Governor Stoneman Adobe, Los Robles

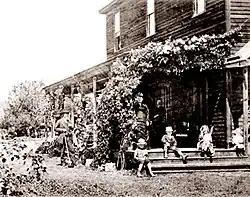
Governor Stoneman Adobe, Los Robles

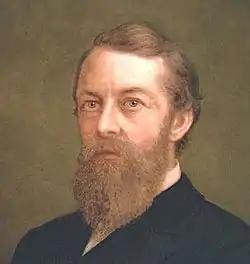
Official portrait of Governor George Stoneman

Governor Stoneman Adobe, Los Robles was the home of George Stoneman, the 15th Governor of California, from January 10, 1883, to January 8, 1887. The home was built in 1876 on his 400-acre estate, that was on the former Rancho San Pascual, present-day San Marino, California. The location was designated a California Historic Landmark (No. 669) on December 1, 1958. Nothing remains of the home as it was destroyed in a fire, which was rumored to have been started by one of his political enemies. George Stoneman was a general in the Union Army in the American Civil War, who led the last cavalry raid of the war. After the war, Stoneman moved to California, the place of which he had dreamed since his service as a young officer before the war. He and his wife settled in the San Gabriel Valley on a estate called "Los Robles". He was appointed as a state railroad commissioner, serving from 1876 to 1878. In 1882, Stoneman was elected governor of California as a Democrat and served a single four-year term. He was not renominated by his party for a second term. After his house burned down, he was broken financially by the disaster and was in poor health. He returned to New York State for medical treatment. He died following a stroke in Buffalo, New York, on September 5, 1894, at age 72. He is buried in the Bentley Cemetery in Lakewood, New York.